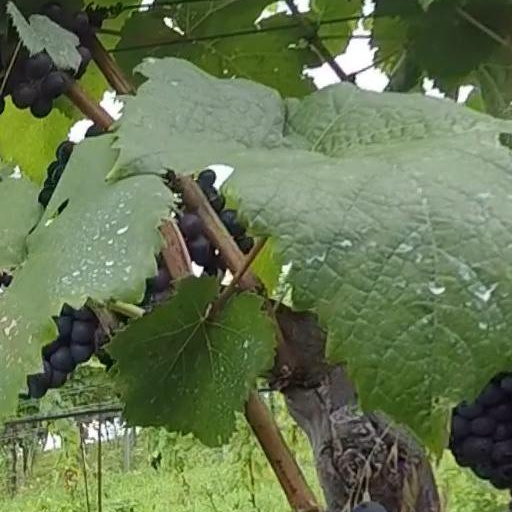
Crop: grape